Elijah Burke

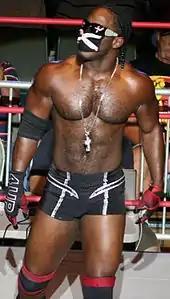
D'Angelo Dinero in October 2010

On the September 16 episode of "Impact!", and the "Reaction" following it, Dinero seemingly turned heel by aligning himself with Kevin Nash and Sting, who had been feuding with Hulk Hogan, Eric Bischoff and Jeff Jarrett for months over the way TNA was run, claiming to know that they were up to something. Dinero later claimed to have gotten inside information from Bischoff's secretary Miss Tessmacher, that would suggest that Sting and Nash were right. At Bound for Glory Dinero, Sting and Nash faced Jeff Jarrett and Samoa Joe in a handicap match, after Hulk Hogan, who was scheduled to team with Jarrett and Joe, was forced to pull out due to a back surgery. At the end of the match Jarrett abandoned Joe and left him to be pinned by Nash. At the end of the event it was revealed that Sting and Nash had been right about Hogan and Bischoff all along, as they turned heel with Jarrett, Abyss and Jeff Hardy, and in the process turned Dinero, Sting and Nash back to being faces.